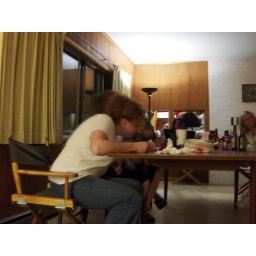
labor day weekend at the lake house in bridgman, michigan with 17 of our closest friends :D